Shahi Hammam

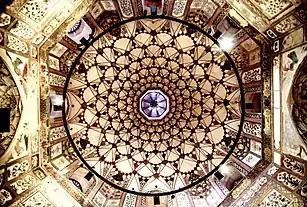
Frescoes under the main dome have been preserved and restored.

The Shahi Hammam, also known as the Wazir Khan Hammam, is a Turkish bath which was built in Lahore, Punjab, Pakistan, in 1635 C.E. during the reign of Emperor Shah Jahan. It was built by chief physician to the Mughal Court, Ilam-ud-din Ansari, who was widely known as Wazir Khan. The baths were built to serve as a "waqf", or endowment, for the maintenance of the Wazir Khan Mosque.